Bug!

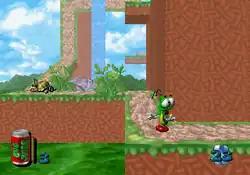
A screenshot of gameplay, showing Bug walking across linear platforms in a grassy environment.

"Bug!" is a 3D platform game which revolves around the player safely progressing through various levels. The game is set on "Bug Island" and consists of six worlds made up of three levels each, with each last level culminating in a mandatory boss fight. Enemies come in the form of insects, mollusks, reptiles, amphibians, and arachnids. Enemies are defeated by jumping on them, as well as utilizing power-ups which include damage dealing spittle and electrical strikes. Each level ends when the player jumps on a "Bug Stop", which will then make the player proceed to the next level. Every level contains collectable items: 1-UPs supply the player with an extra life, collecting a heart will restore one hit point to the player whereas Bug Juice will fully replenish it, and a coin will allow the player to take part in a bonus round whereby they are given the chance to win more lives. If the player runs out of Bug Juice, they lose a life. The game will end once the player runs out of continues.